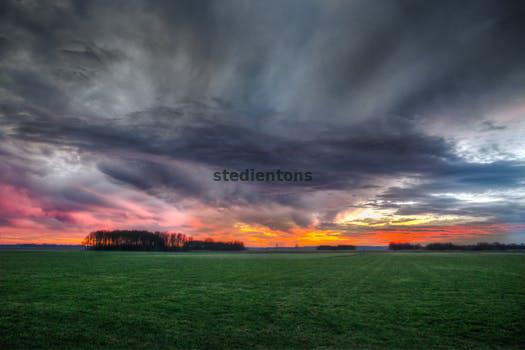
Label: Watermark